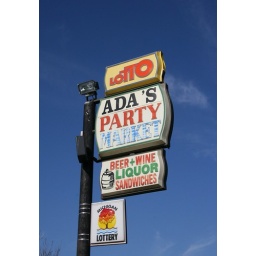
Plastic sign for Ada's Party market in Shelby township, MI